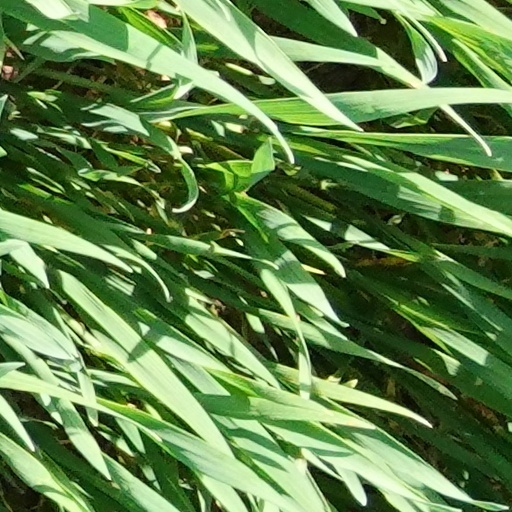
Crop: wheat